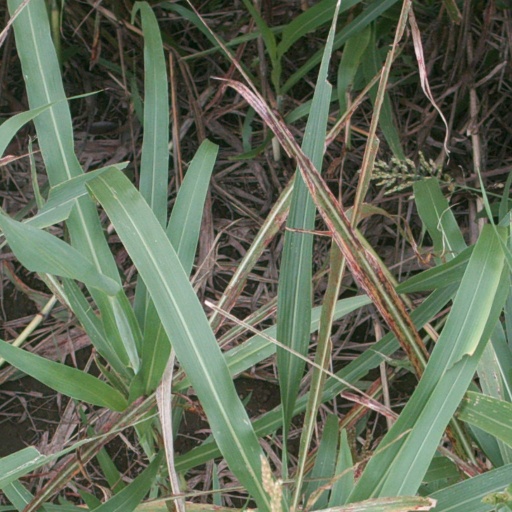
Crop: sorghum